Naked Ambition 2

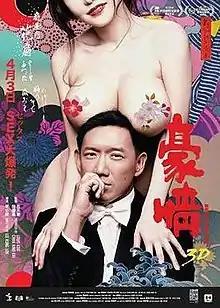

Naked Ambition 2, also known as 3D Naked Ambition, is a 2014 Hong Kong 3D sex comedy film directed by Lee Kung-lok and starring Chapman To and Josie Ho. It is a loose sequel to Chan Hing-ka and Dante Lam's 2003 film "Naked Ambition". Filming began in Tokyo in October 2013. The film parodies the Japanese adult film industry through various iconic scenes with exaggerated expressions.